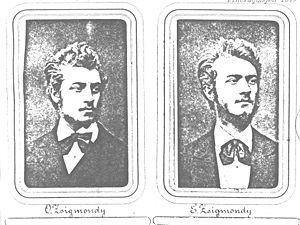
Emil Zsigmondy, né à Vienne le 11 août 1861 et mort à la Meije le 8 août 1885, est un médecin et alpiniste autrichien d'origine hongroise, promoteur avec son frère Otto de l'alpinisme sans guide.
Zsigmondy est le patronyme d'une famille d'origine hongroise. Elle a donné plusieurs personnalités du monde scientifique.